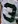
Number: 3